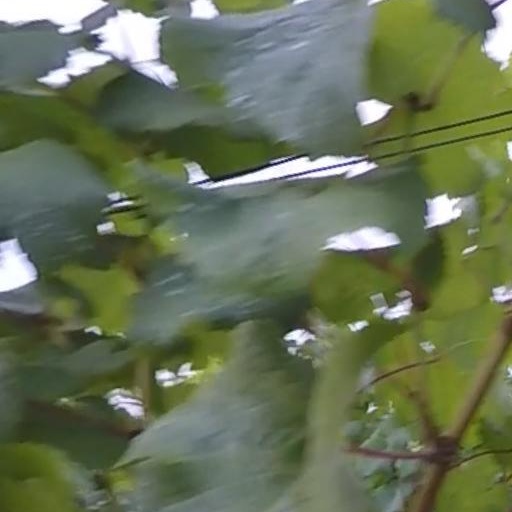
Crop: grape